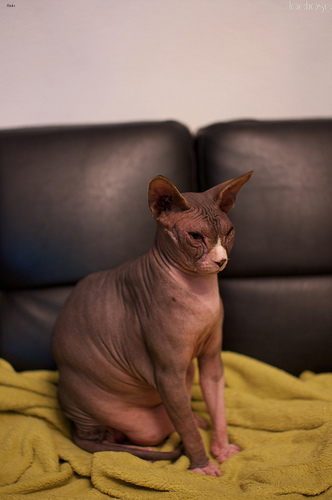
Animal: cat
Breed: Sphynx